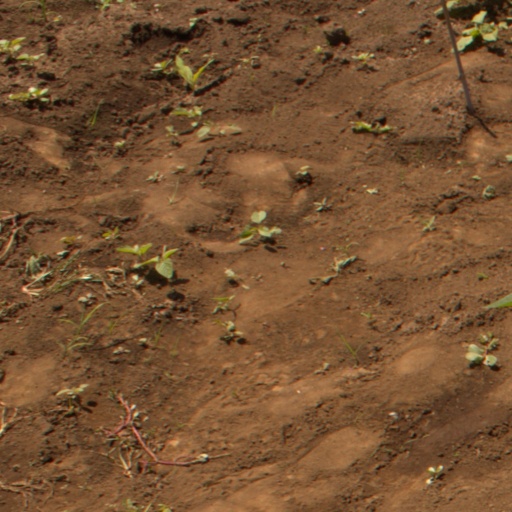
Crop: soybean